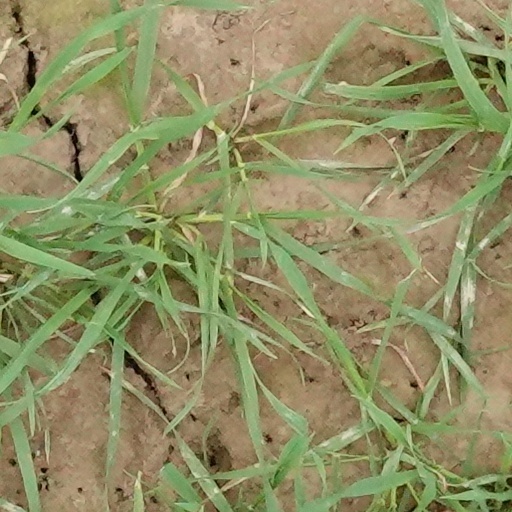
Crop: wheat